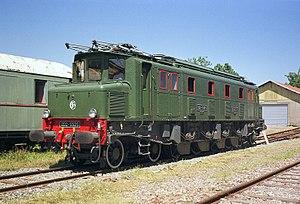
La 2D2 5525 aux Journées Portes Ouvertes du 5ème Régiment du Génie de Versailles le 19 juin 2005.
2D2 5500 est une série de locomotives électriques françaises construite sur une conception Brown Boveri qui fut en service de 1933 à 1980.
Les 2D2 5300 sont une série d'anciennes locomotives électriques de la SNCF.
La Fédération des amis des chemins de fer secondaires est une association française qui depuis 1957 œuvre pour la sauvegarde, la conservation, la restauration et la valorisation du matériel roulant ferroviaire et des lignes de chemins de fer secondaires. Elle est aussi à l'origine de la création de chemins de fer touristiques et elle participe à la recherche, l'écriture et l'archivage de l'histoire des réseaux ferroviaires de voie ferrée d'intérêt local, notamment à voie étroite, et leurs matériels.